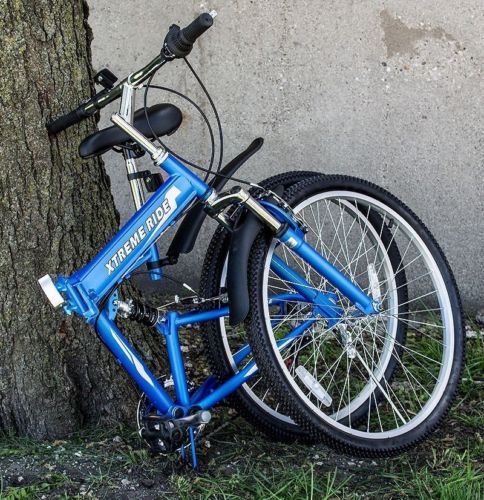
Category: bicycle